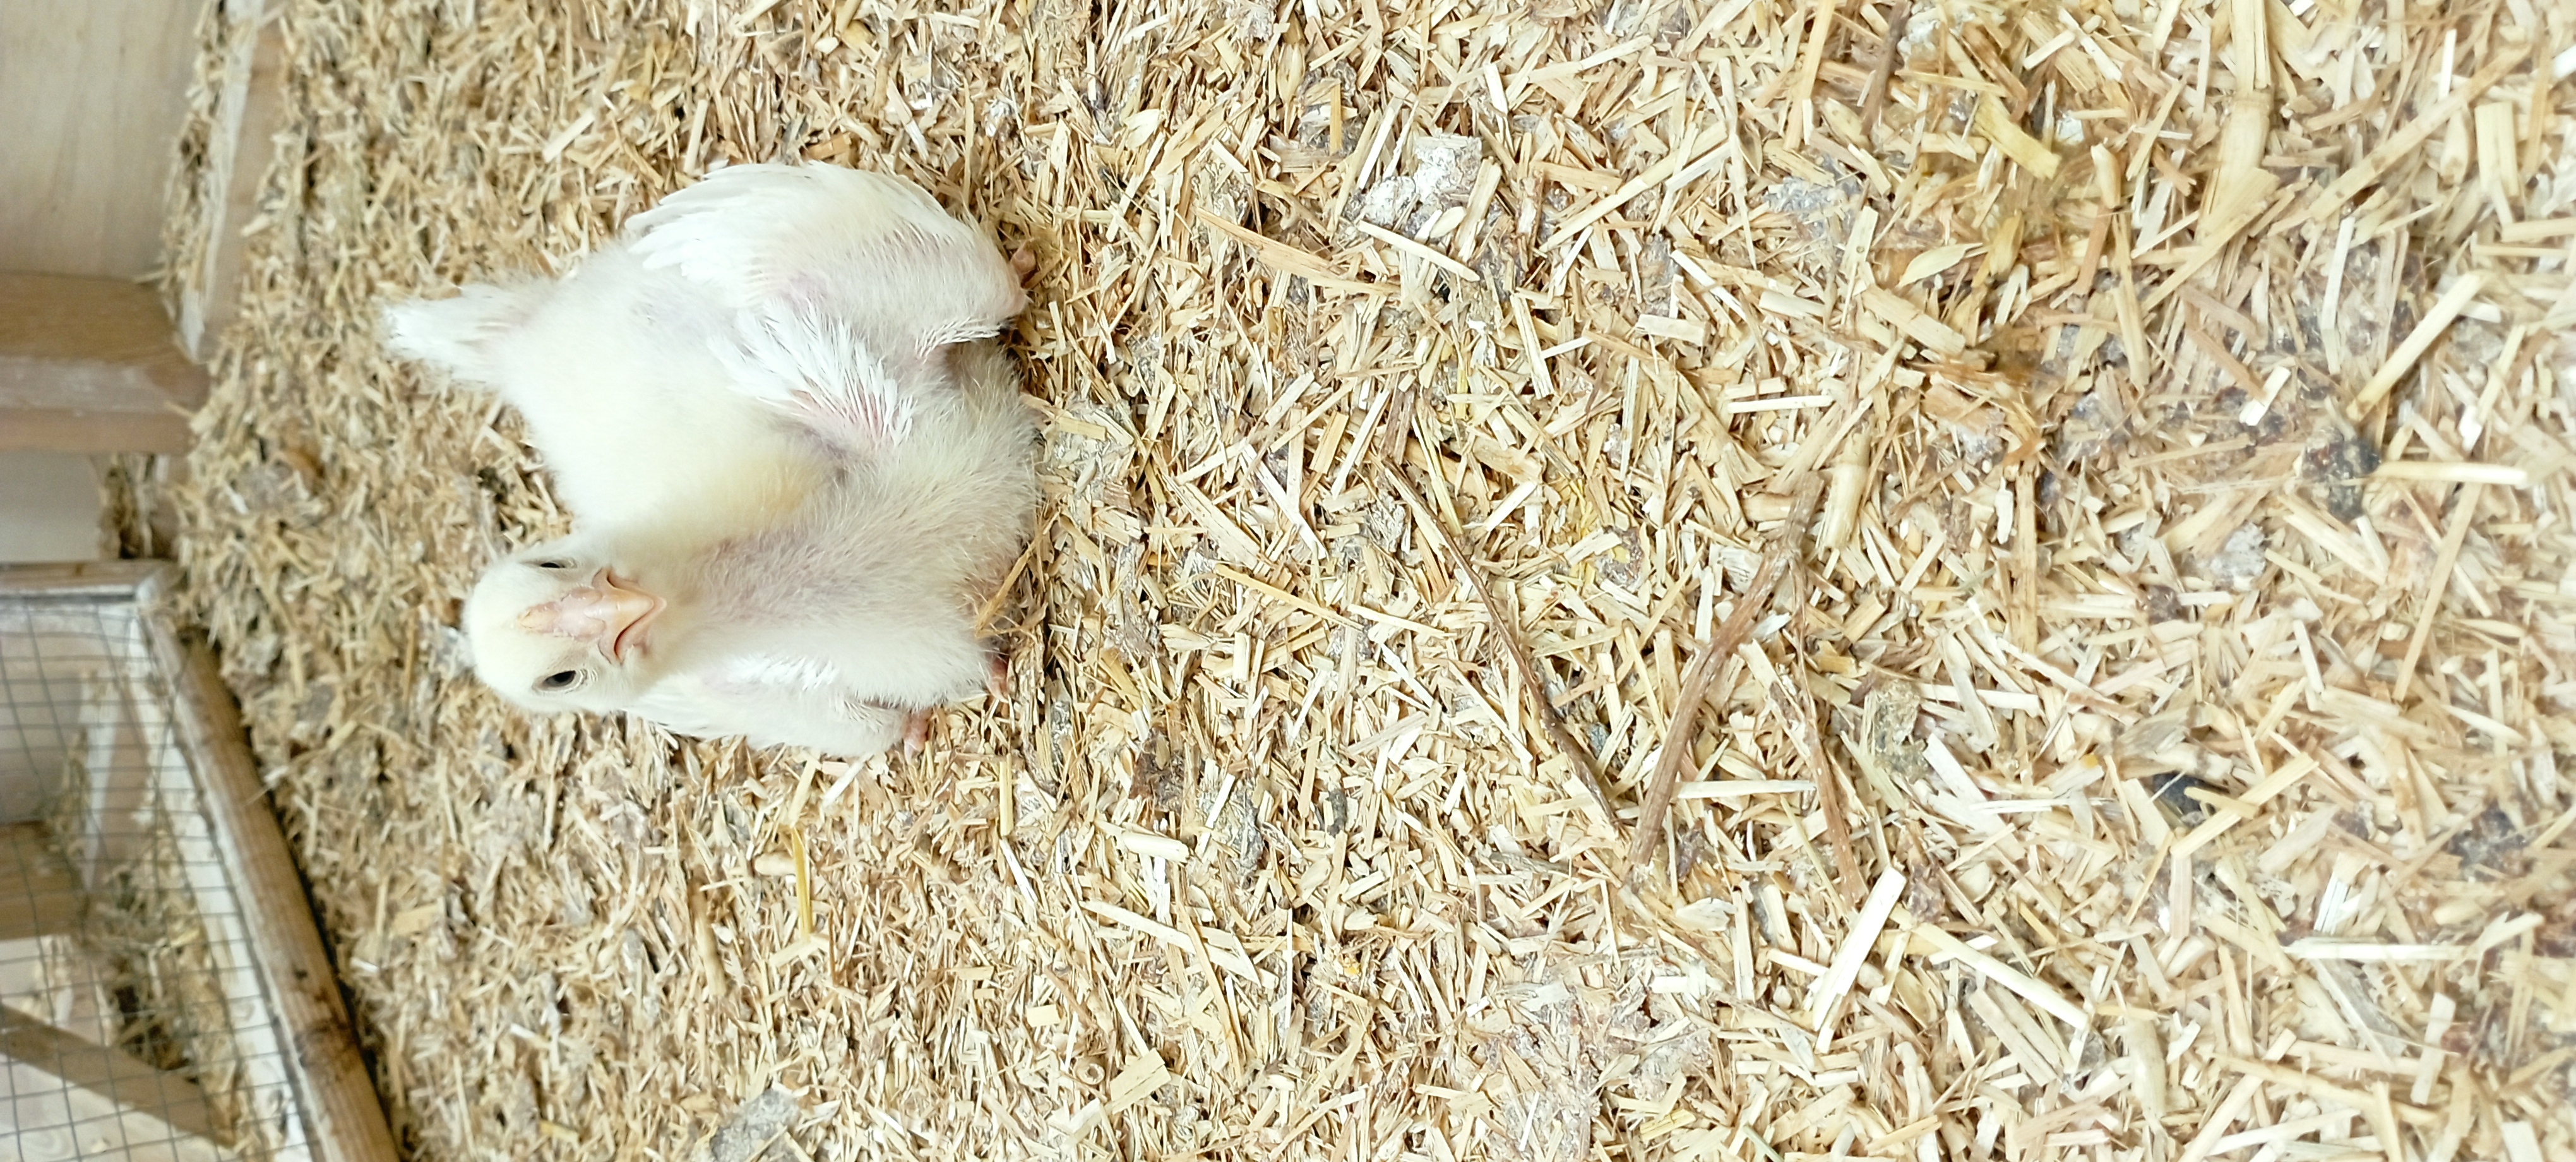
Weight: 422 g